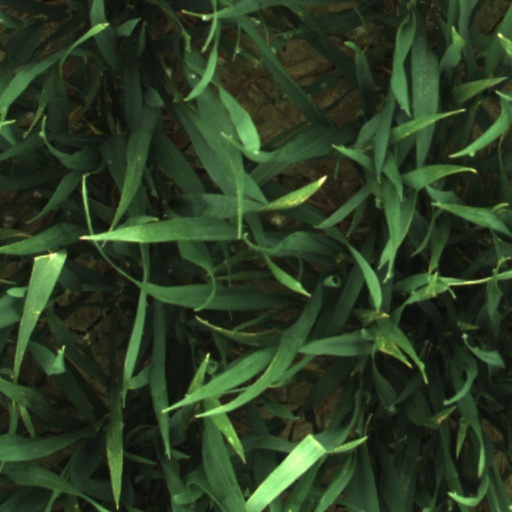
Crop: wheat